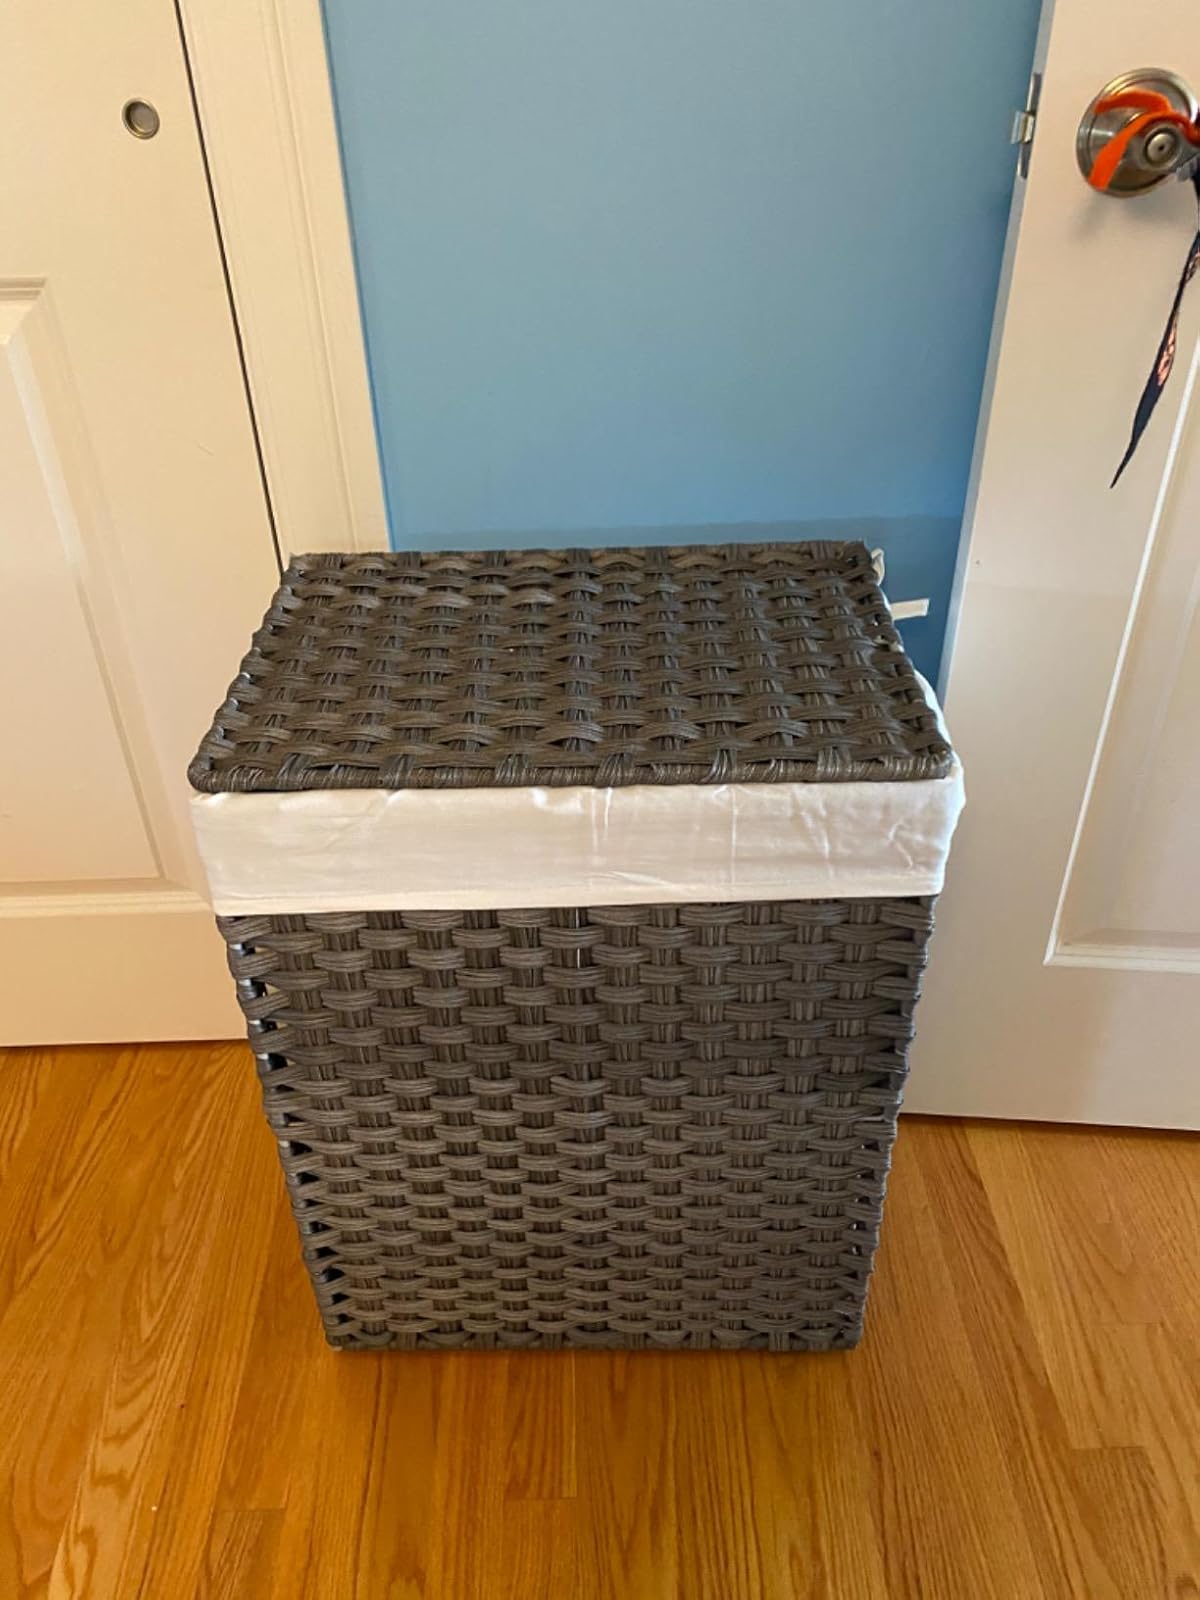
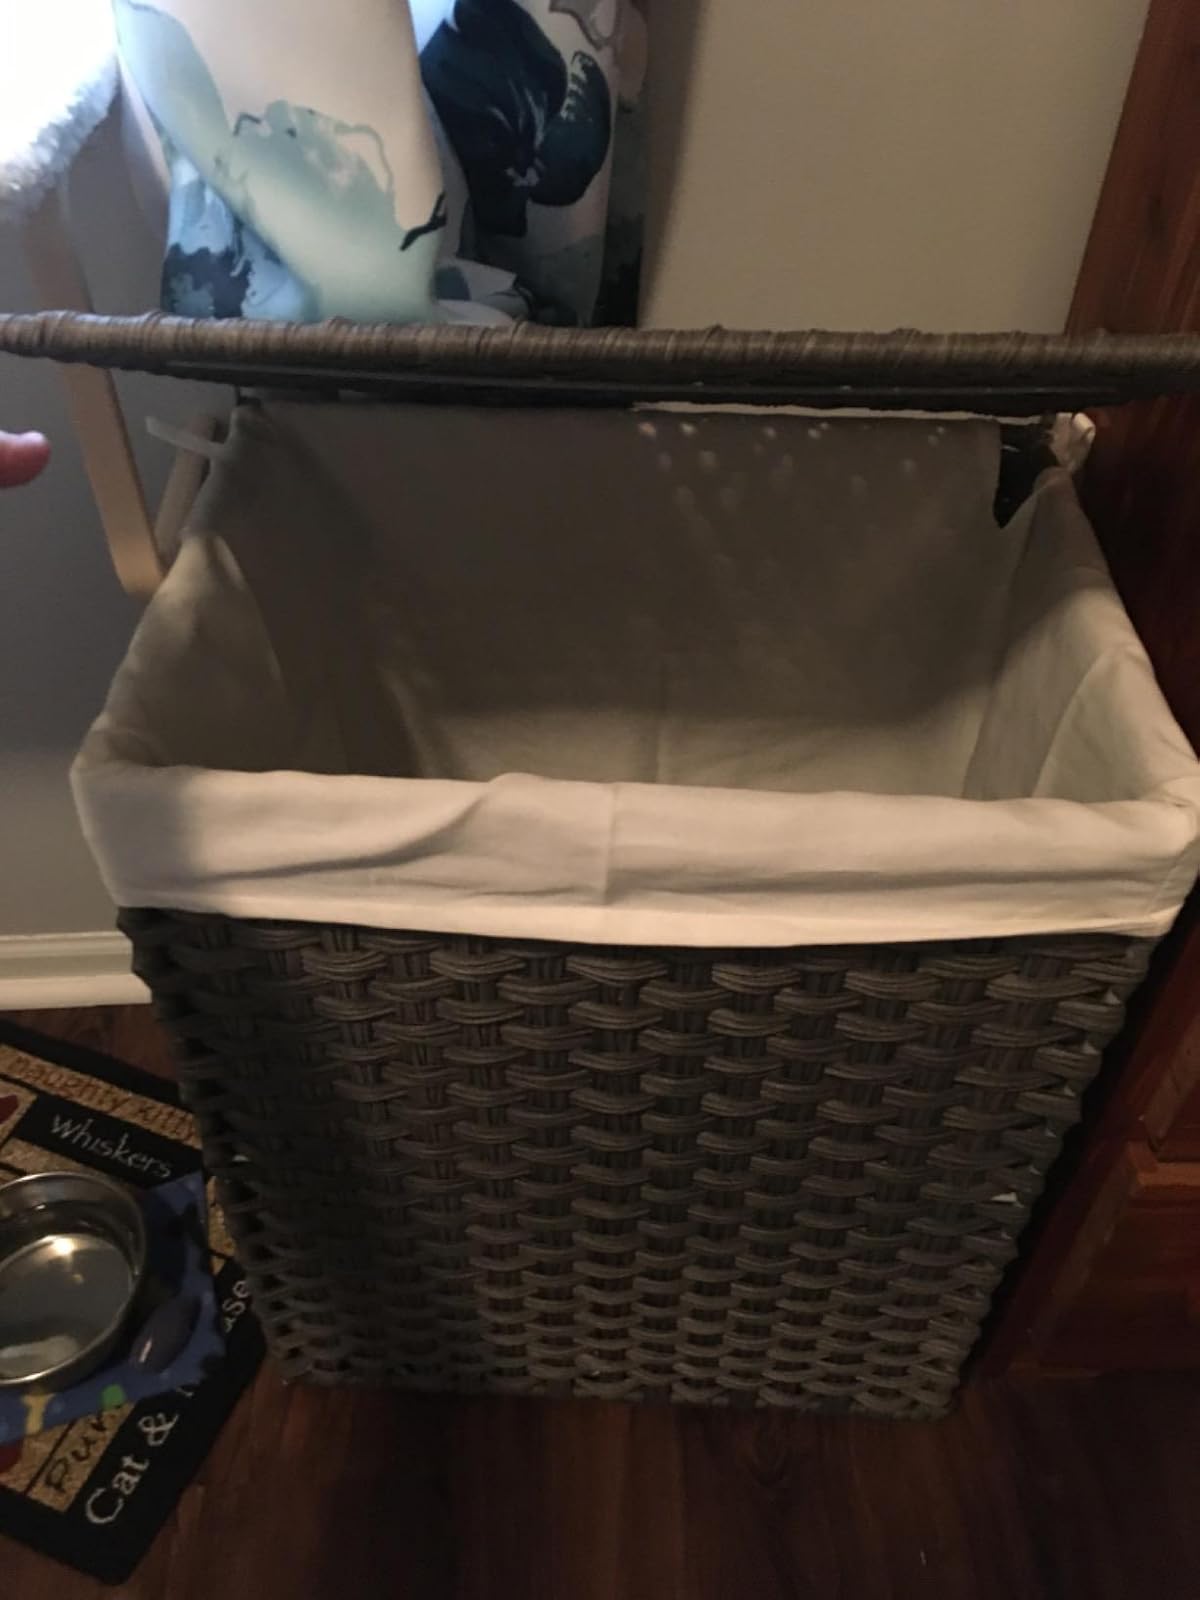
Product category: items_hamper
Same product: yes